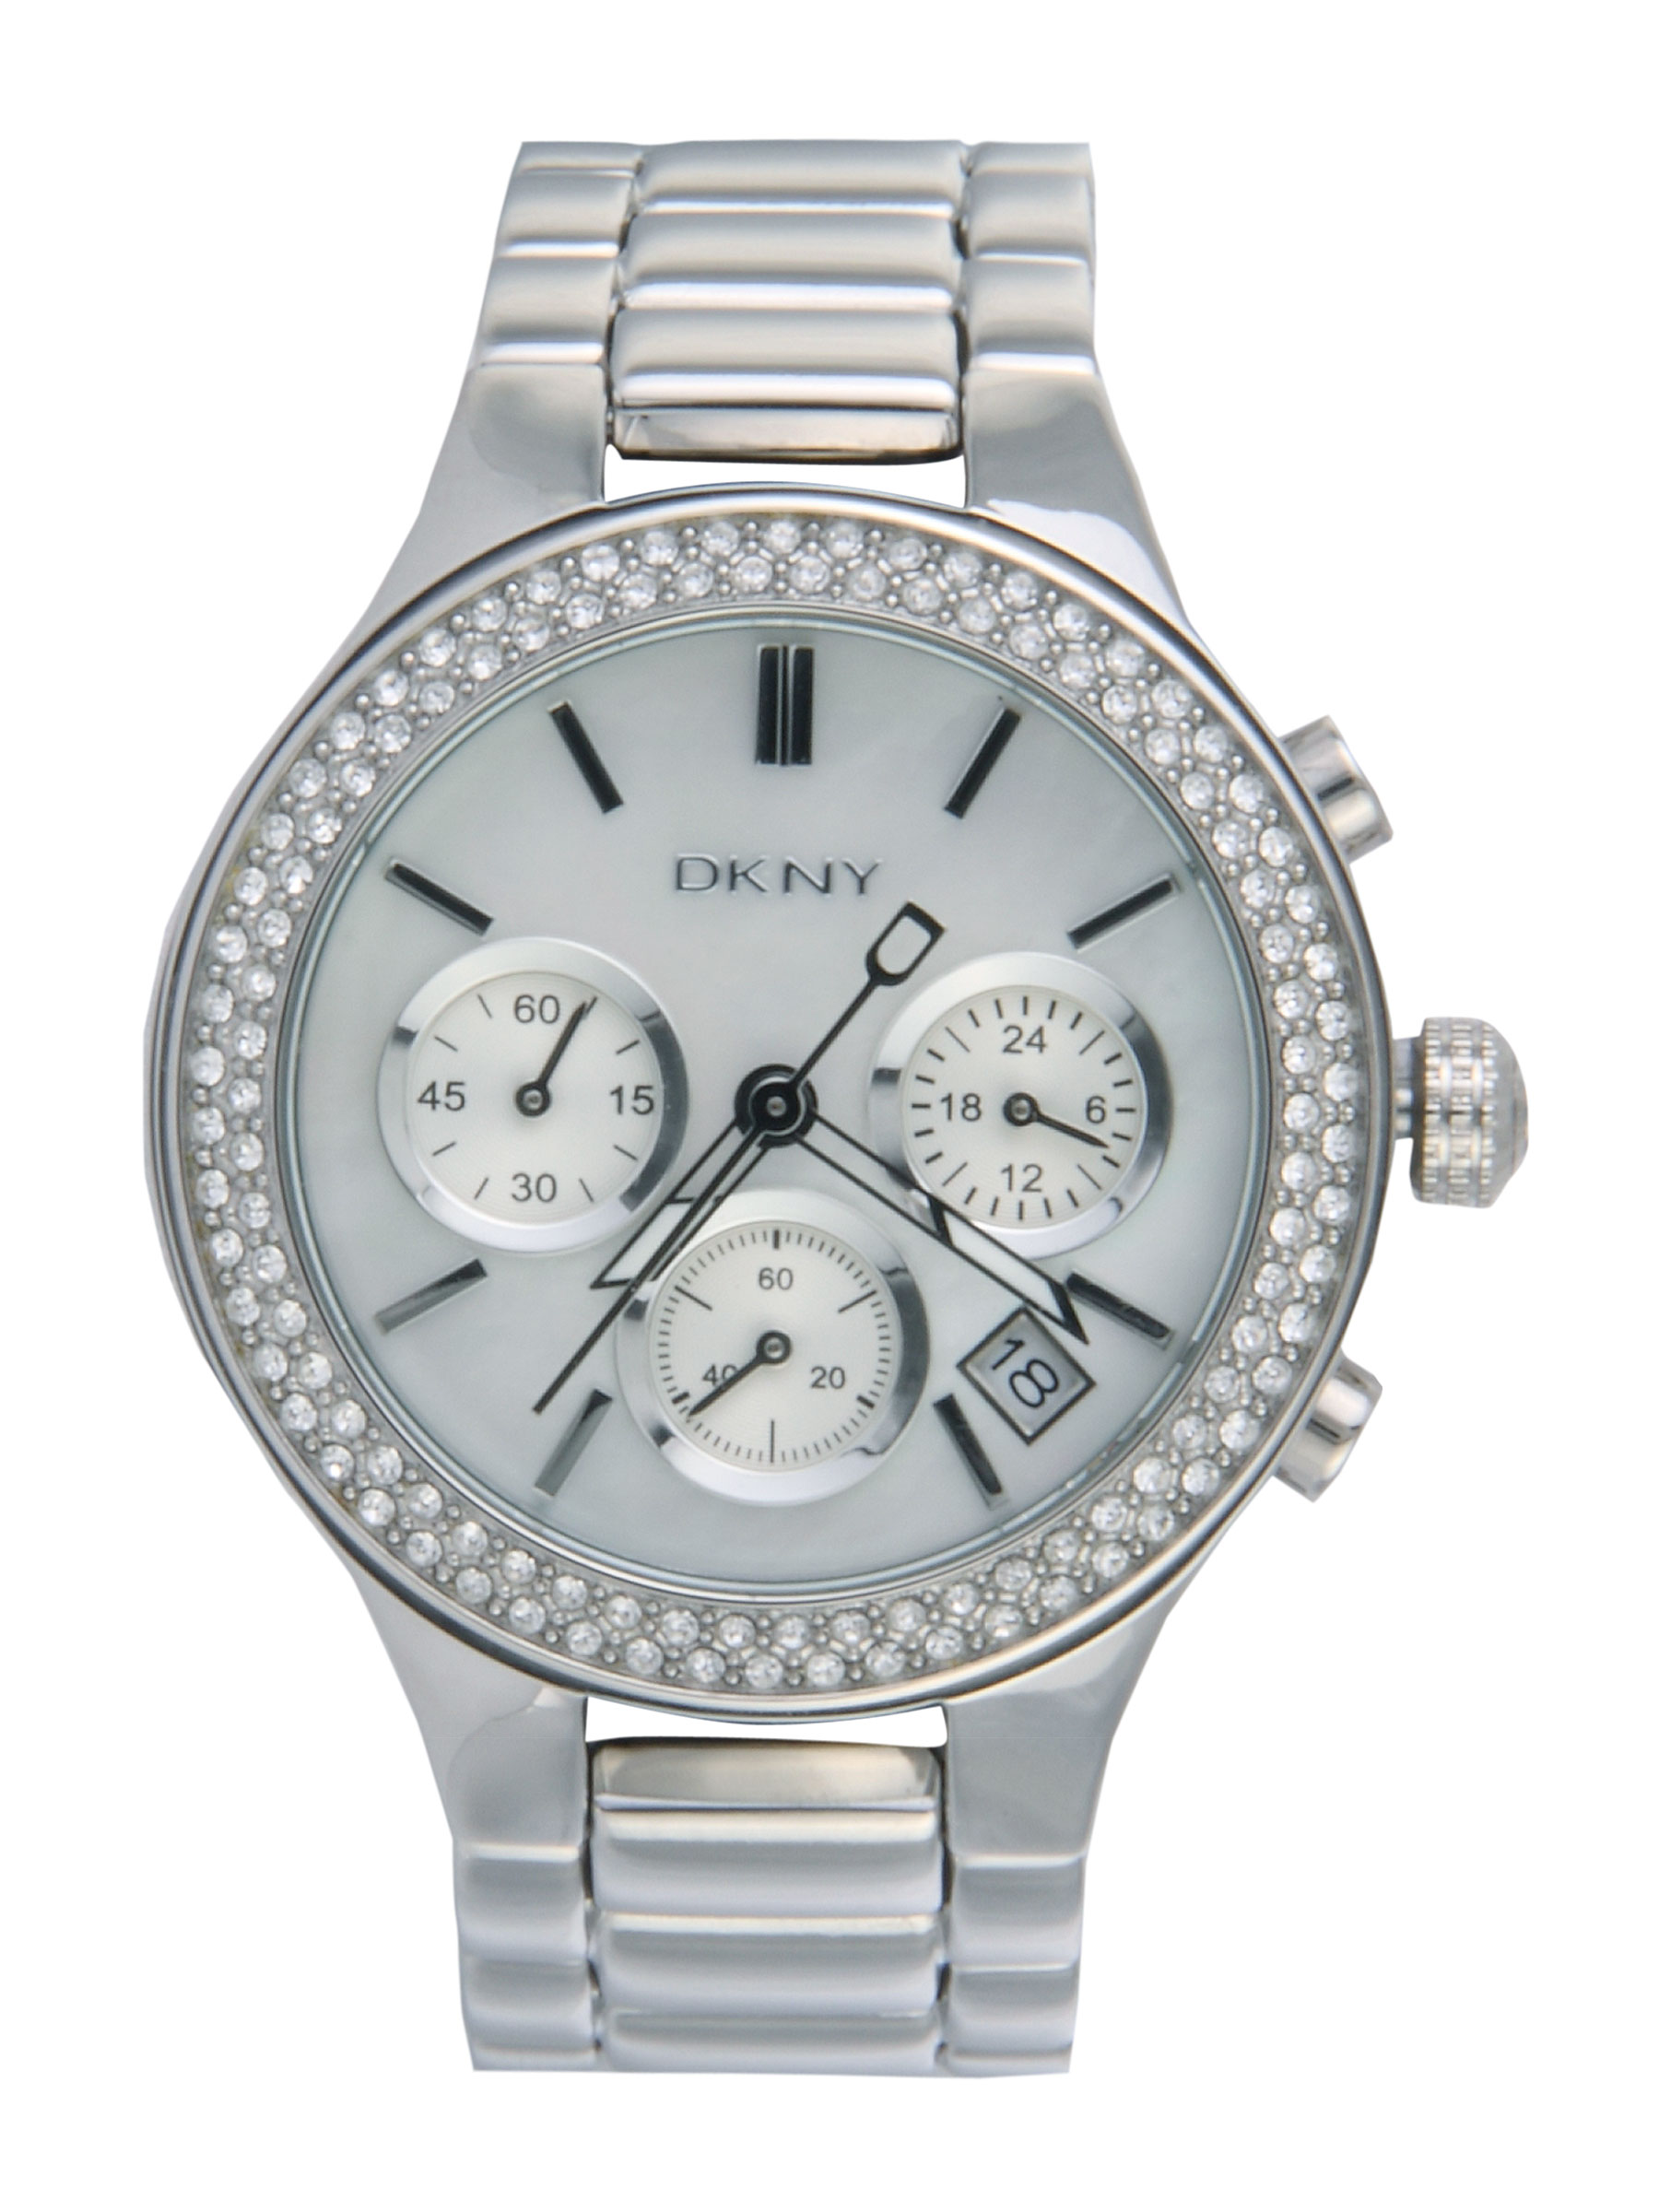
DKNY Women White Dial Chronograph Watch NY8057
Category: Accessories / Watches / Watches
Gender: Women
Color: White
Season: Winter 2016
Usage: Casual